Denham Court

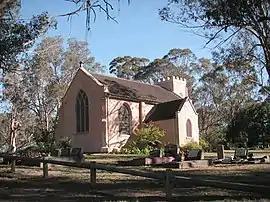
Denham Court Anglican Church

Denham Court is a suburb of Sydney, in the state of New South Wales, Australia located south-west of the Sydney central business district, in the local government areas of the City of Campbelltown, City of Liverpool and City of Camden. It is part of the Macarthur region.